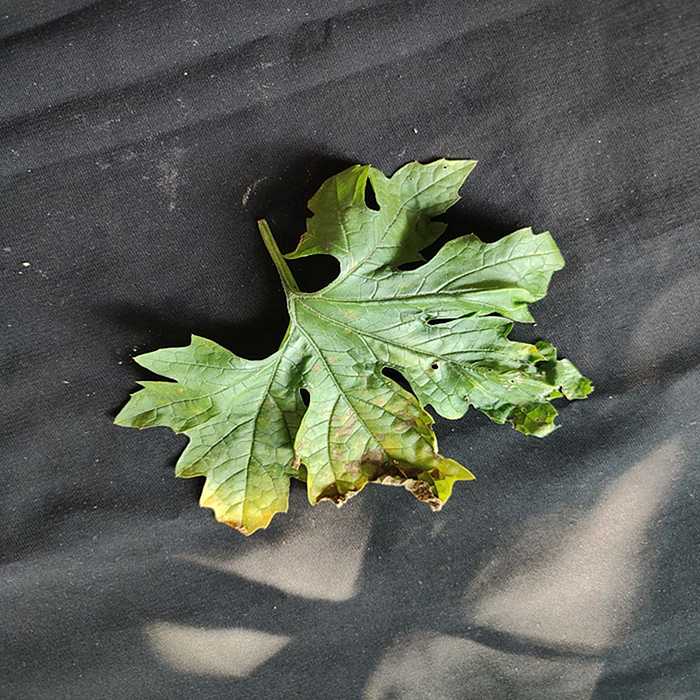
Plant: Bitter Gourd
Label: Downey mildew